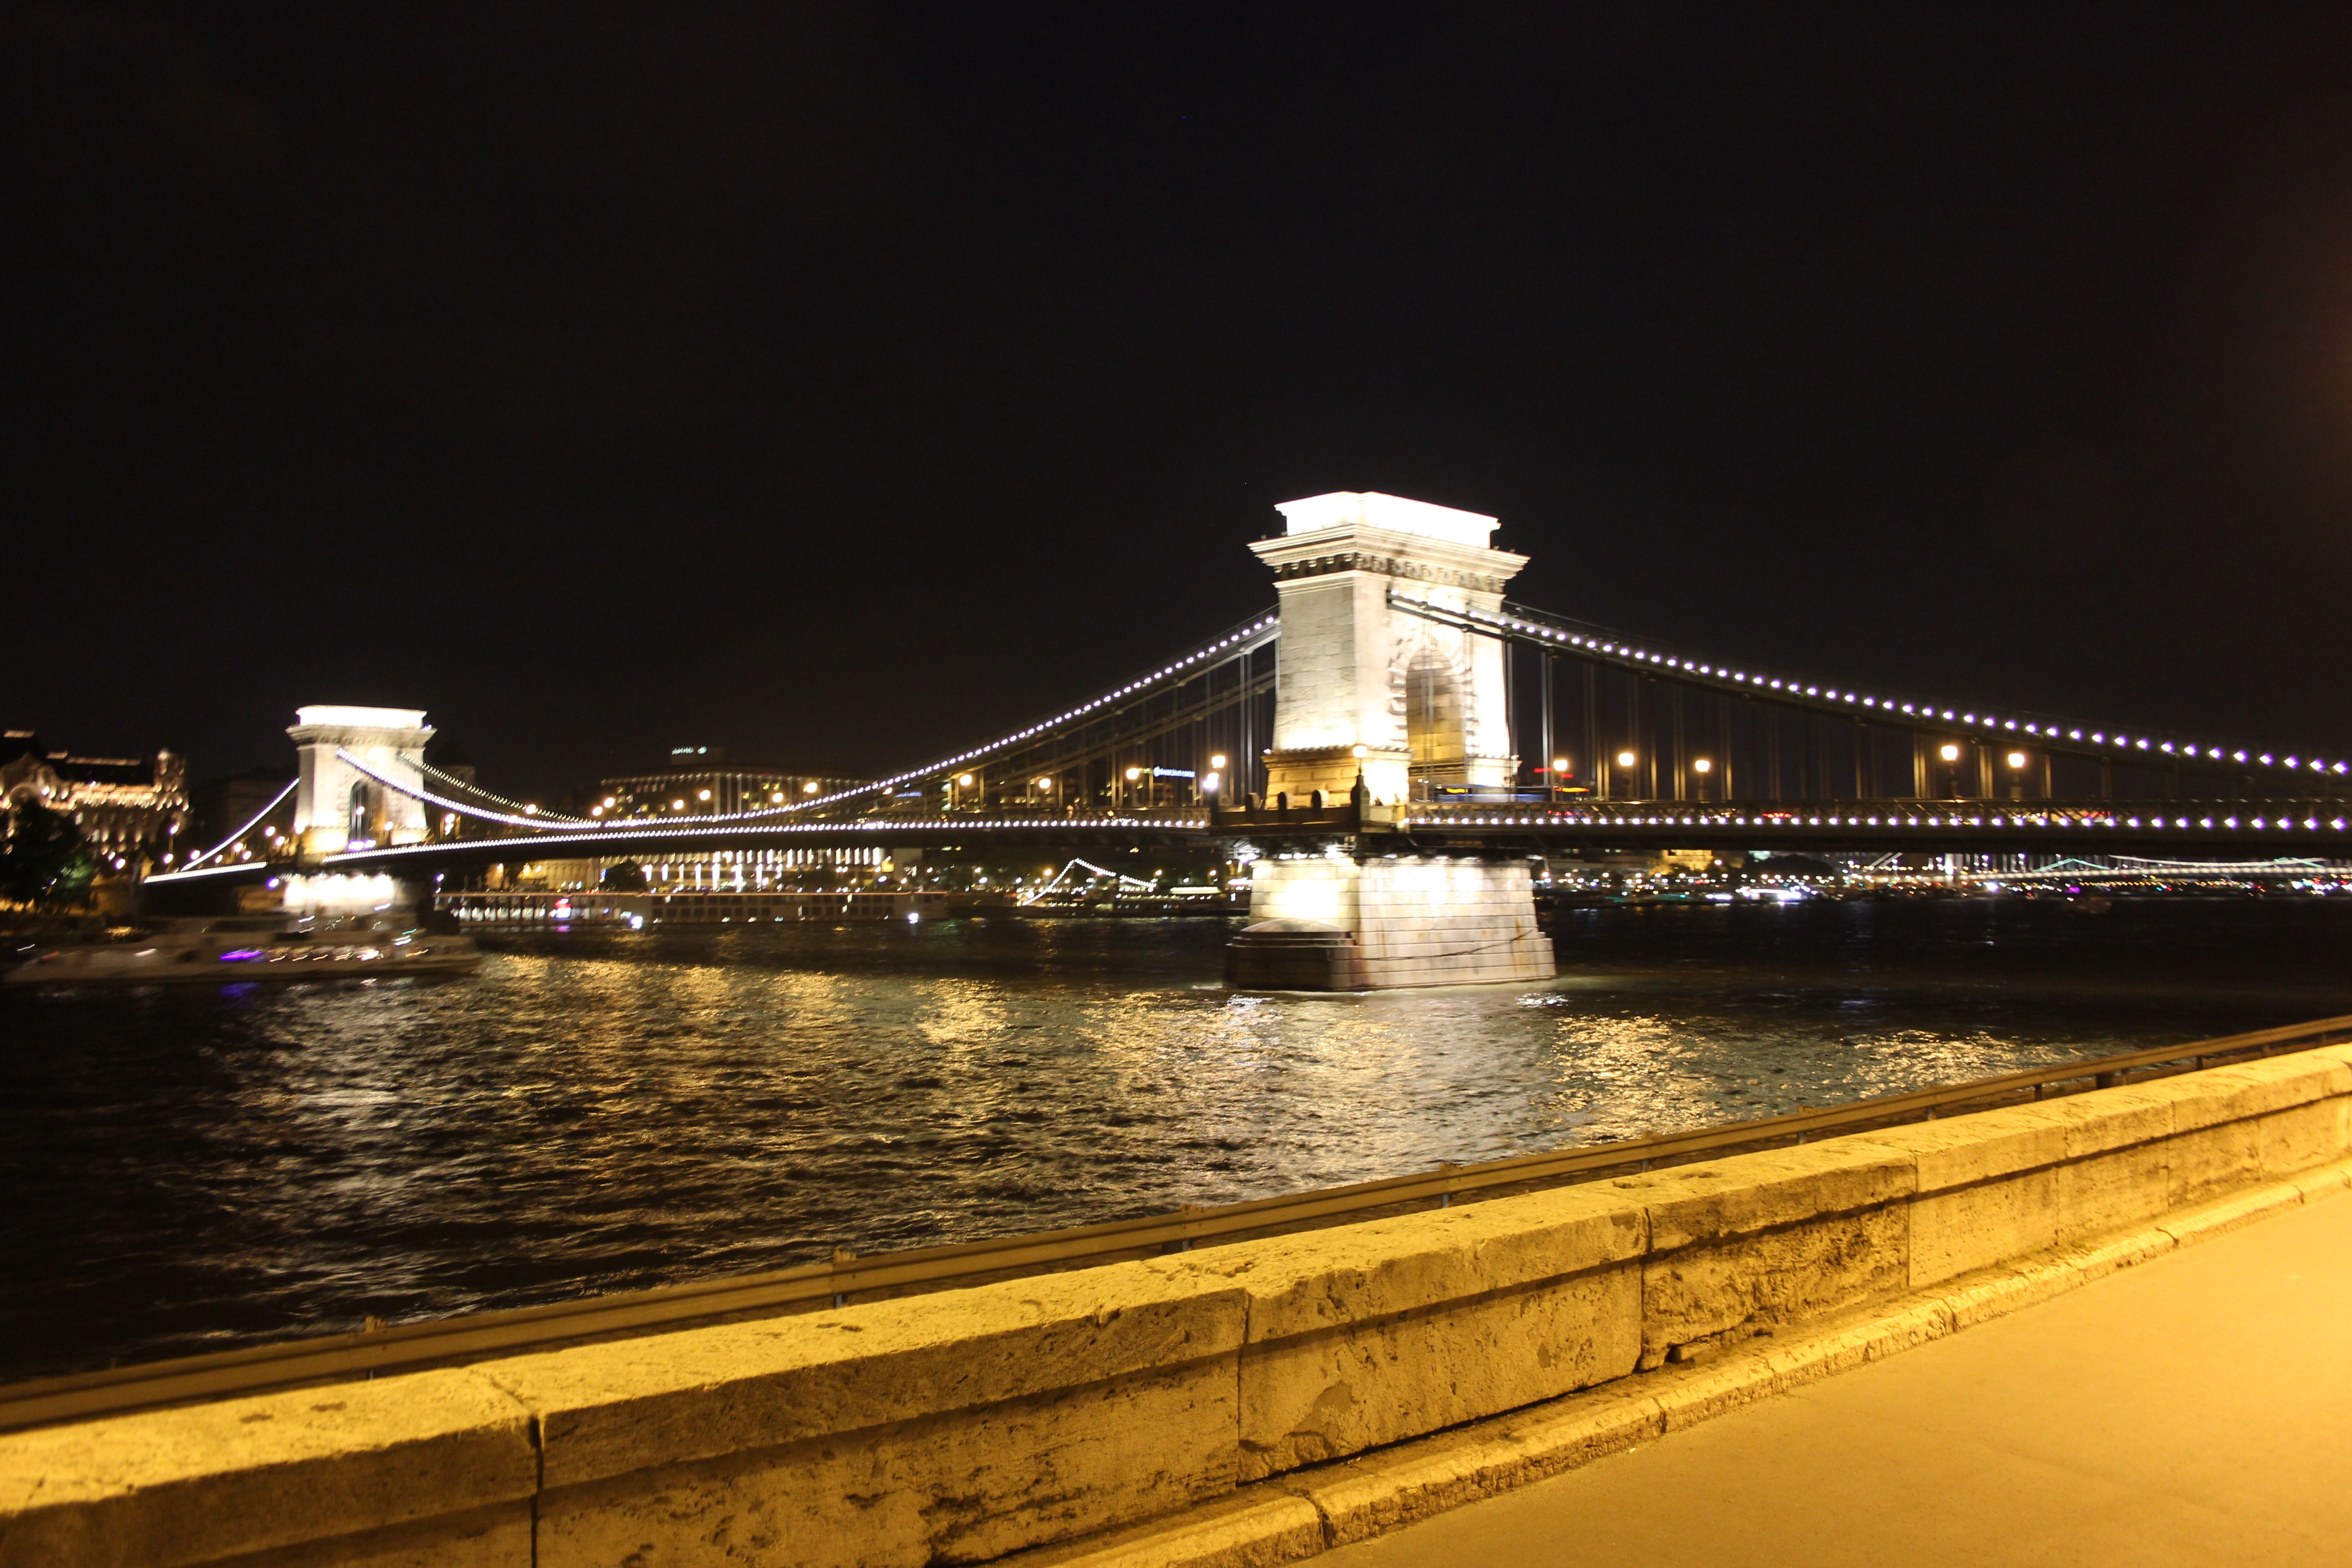
architecture, bridge, night, building, city, pier, river, cityscape, dusk, evening, reflection, landmark, at night, lights, budapest, hungary, nonbuilding structure